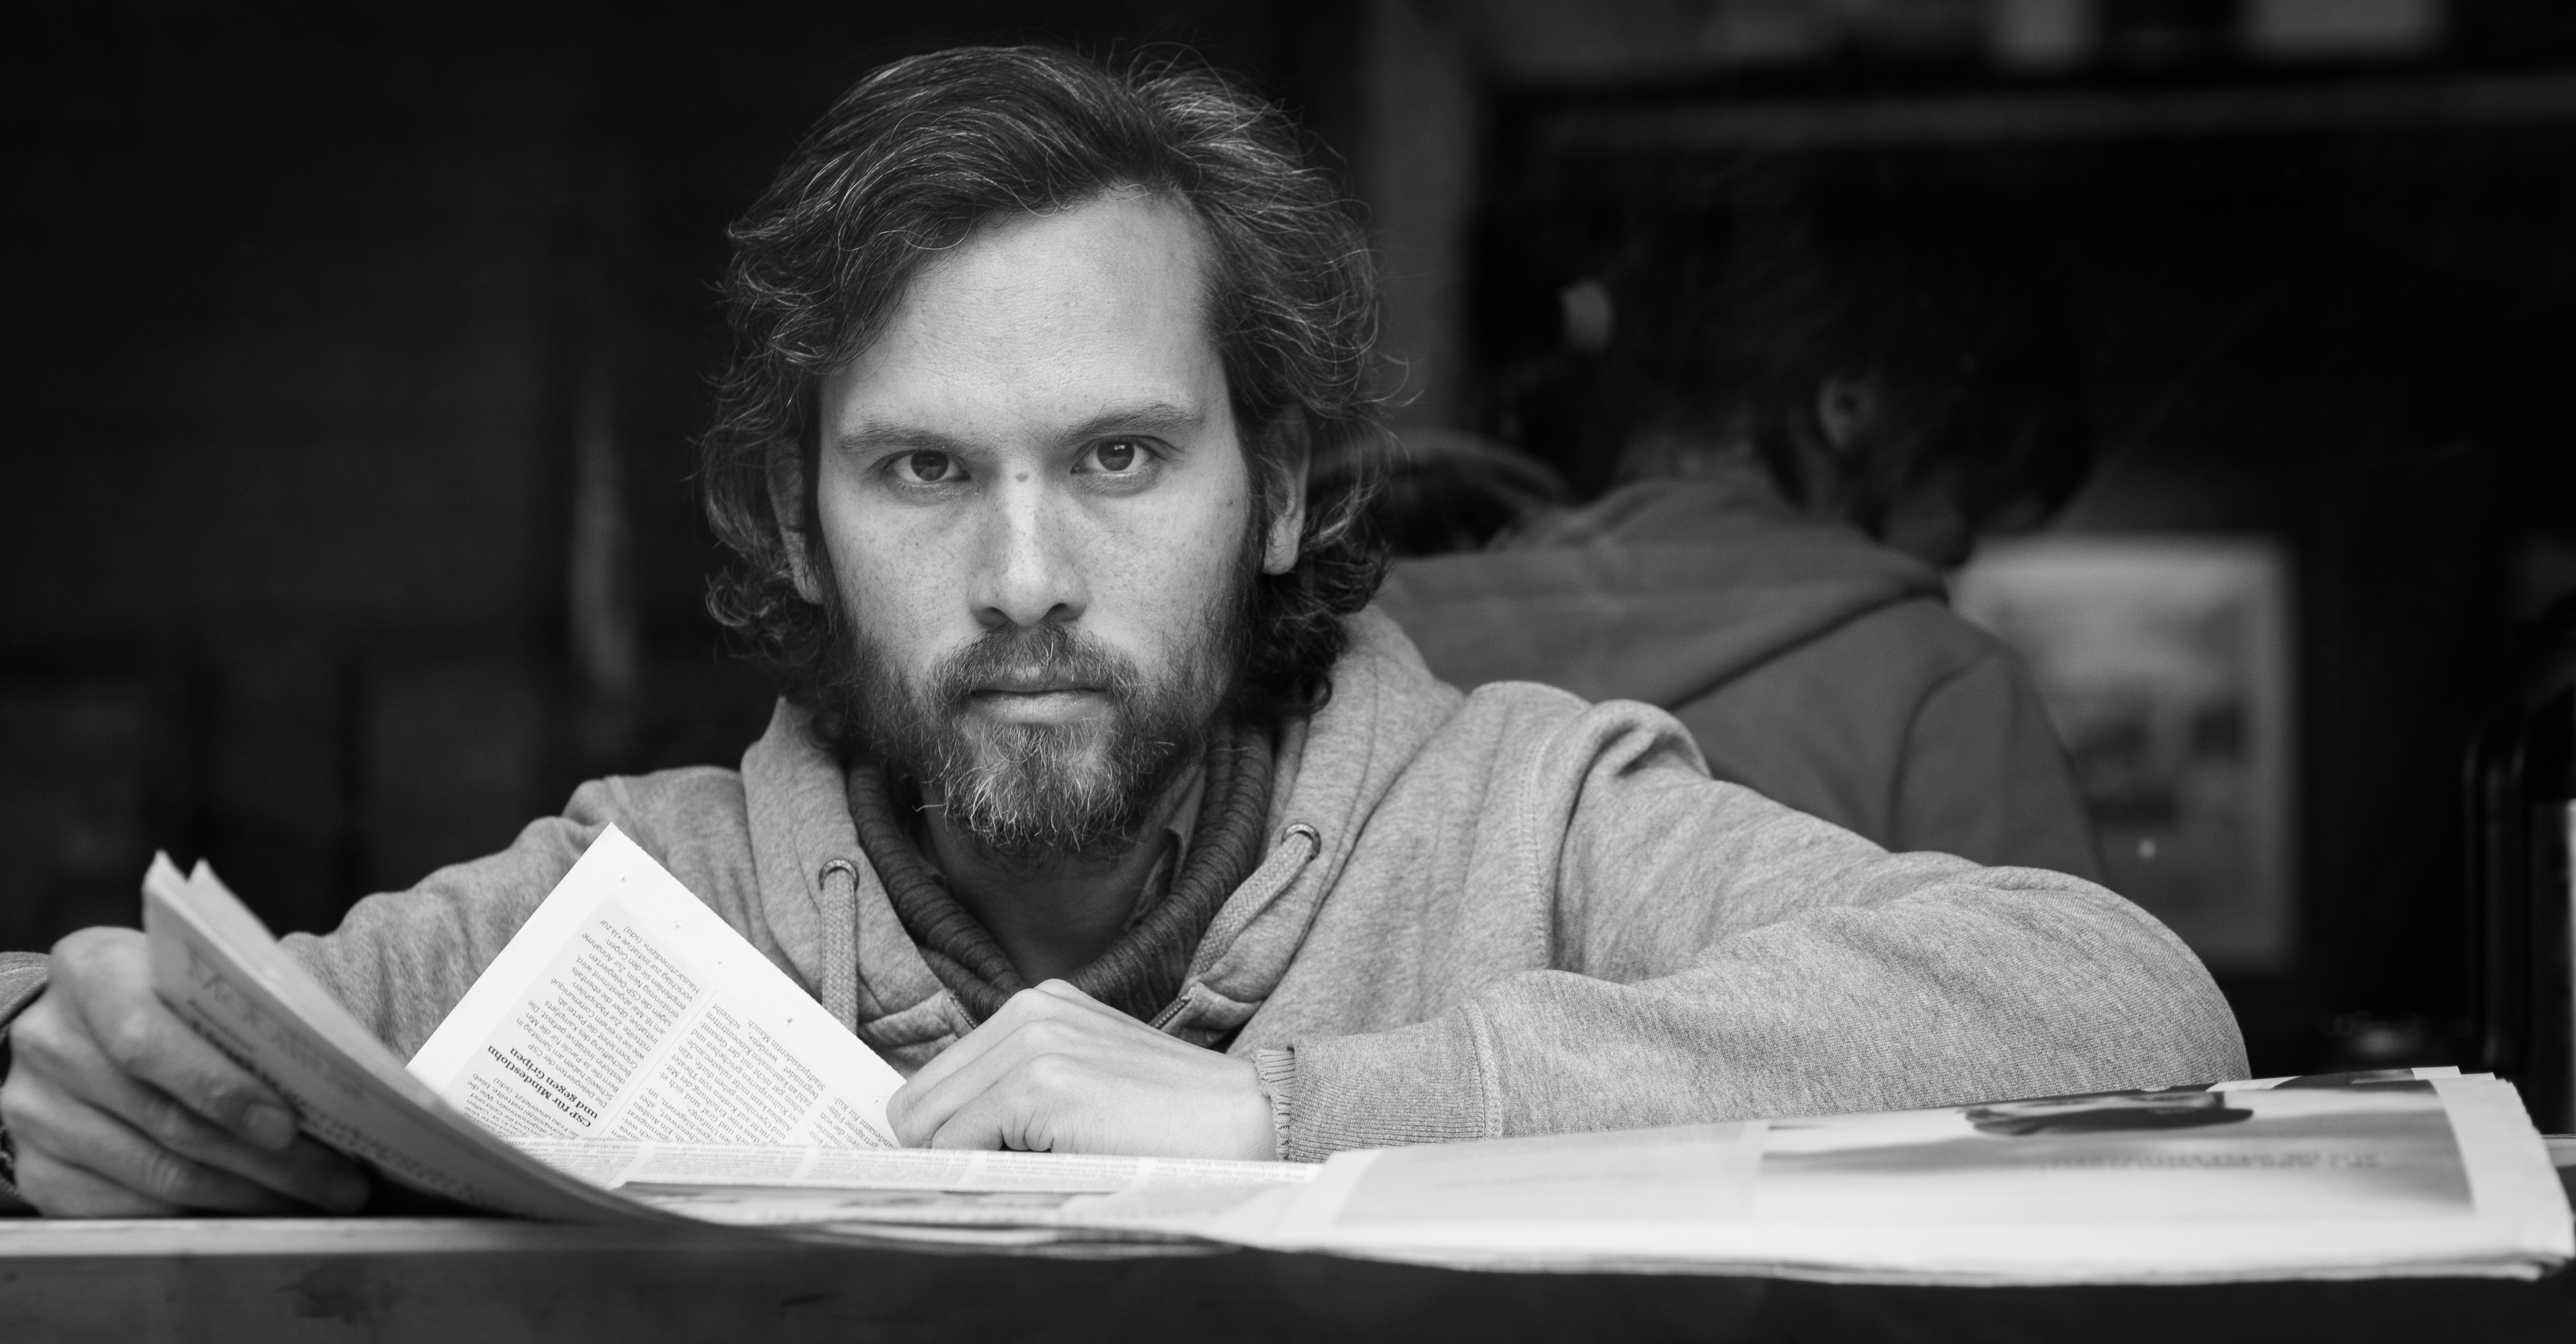
man, person, black and white, white, street, photography, portrait, black, monochrome, streetphotography, flickr, thomas, olympus, omd, fuji, leica, monochrom, leuthard, hcb, thomasleuthard, monochrome photography, facial hair